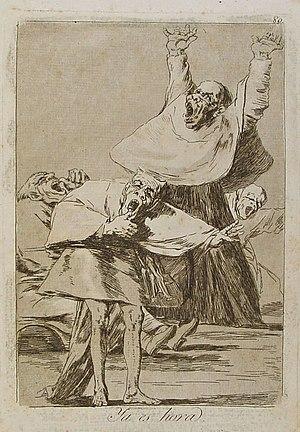
L'eau-forte Ya es hora est une gravure de la série Los caprichos du peintre espagnol Francisco de Goya. Dernière estampe, elle porte le numéro 80 dans la série des 80 gravures. Elle a été publiée en 1799.